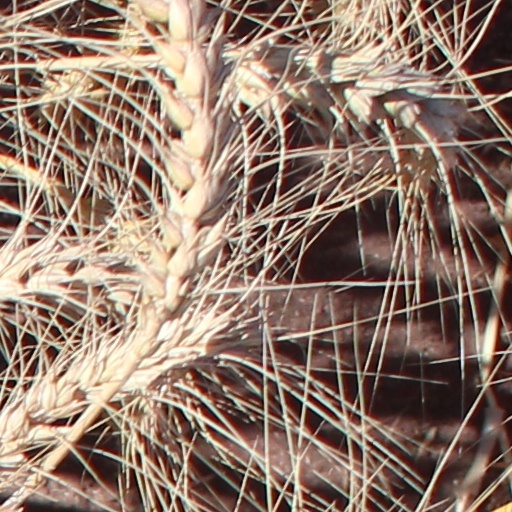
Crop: wheat